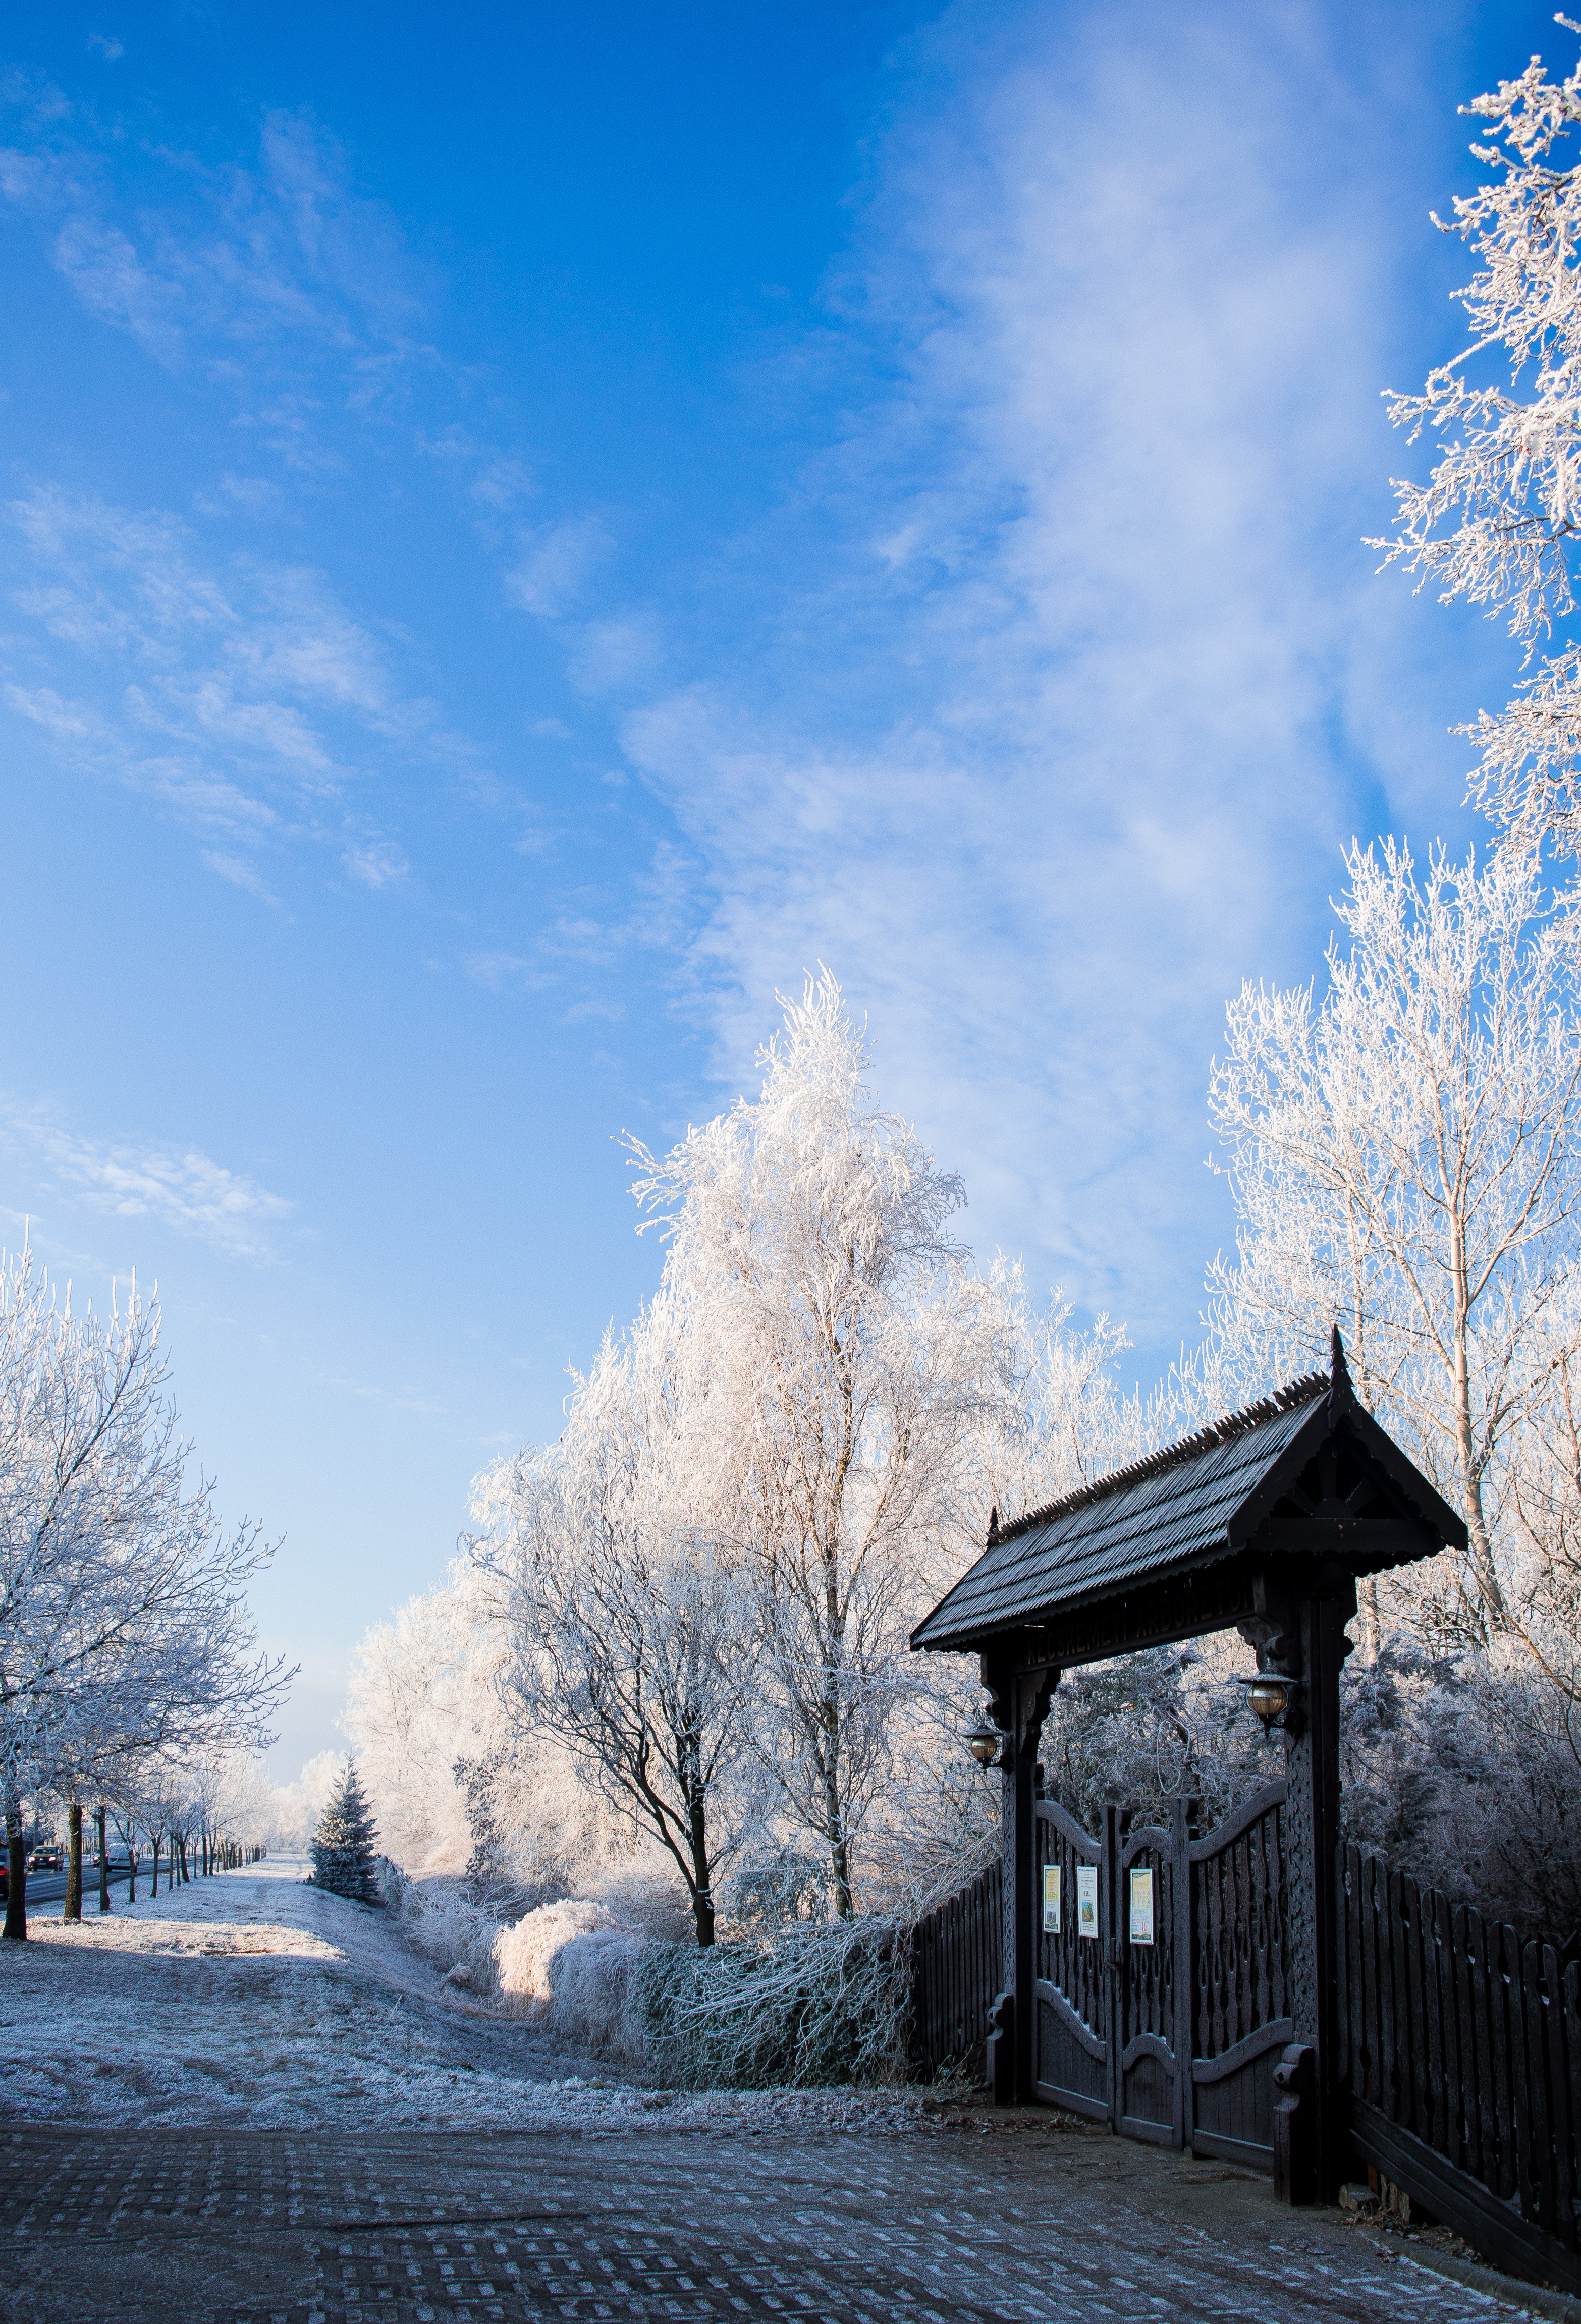
landscape, tree, nature, snow, winter, cloud, plant, sky, white, sunlight, morning, frost, evening, autumn, park, weather, botany, blue, garden, gate, season, rime, freezing, arboretum, rural area